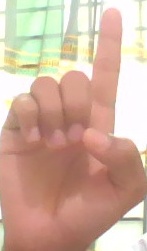
ASL sign: D